Marcin Starzak

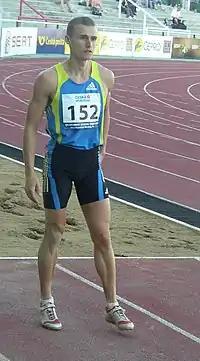
Marcin Starzak at the 2010 Josef Odložil Memorial in Prague

Marcin Starzak (born 20 October 1985 in Kraków) is a Polish long jumper.